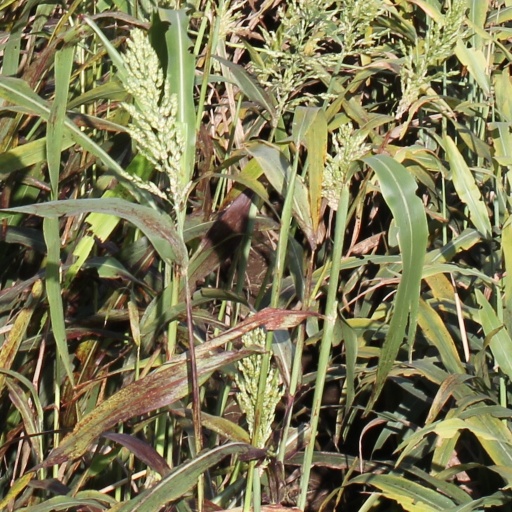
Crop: sorghum